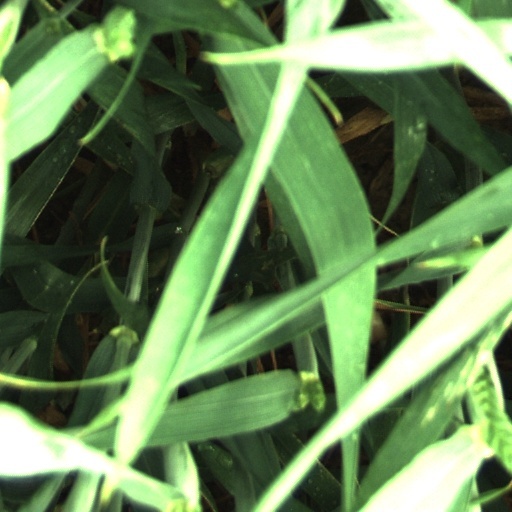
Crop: wheat